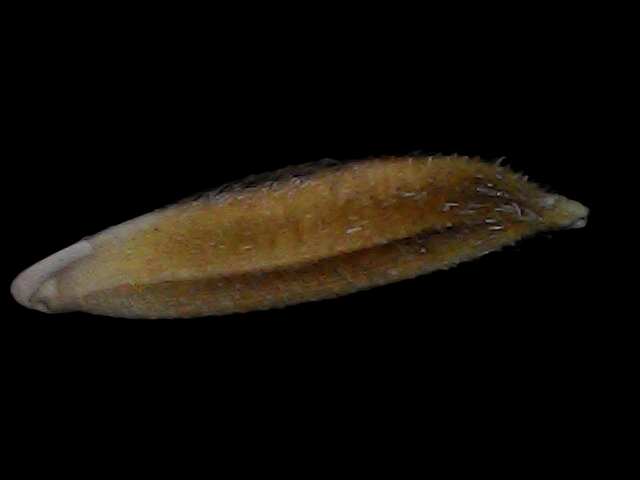
Rice variety: Bd56